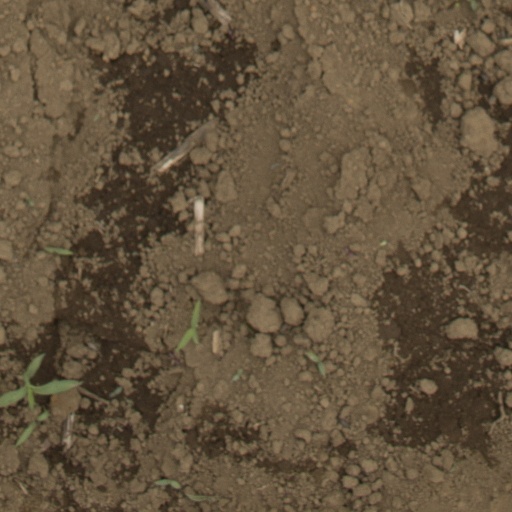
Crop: Jerusalem artichoke